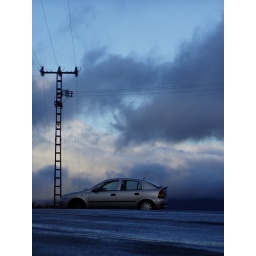
car in blue